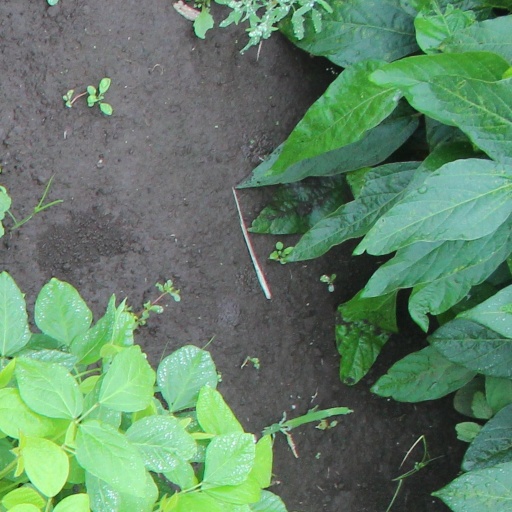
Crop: soybean